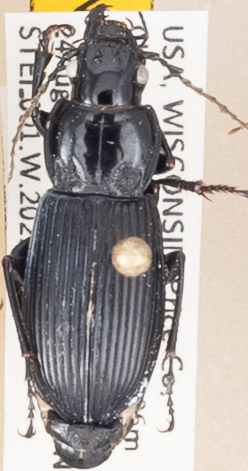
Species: Pterostichus melanarius melanarius
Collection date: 2021-08-24
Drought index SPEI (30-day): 0.578
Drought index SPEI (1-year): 0.144
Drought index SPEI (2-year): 1.242